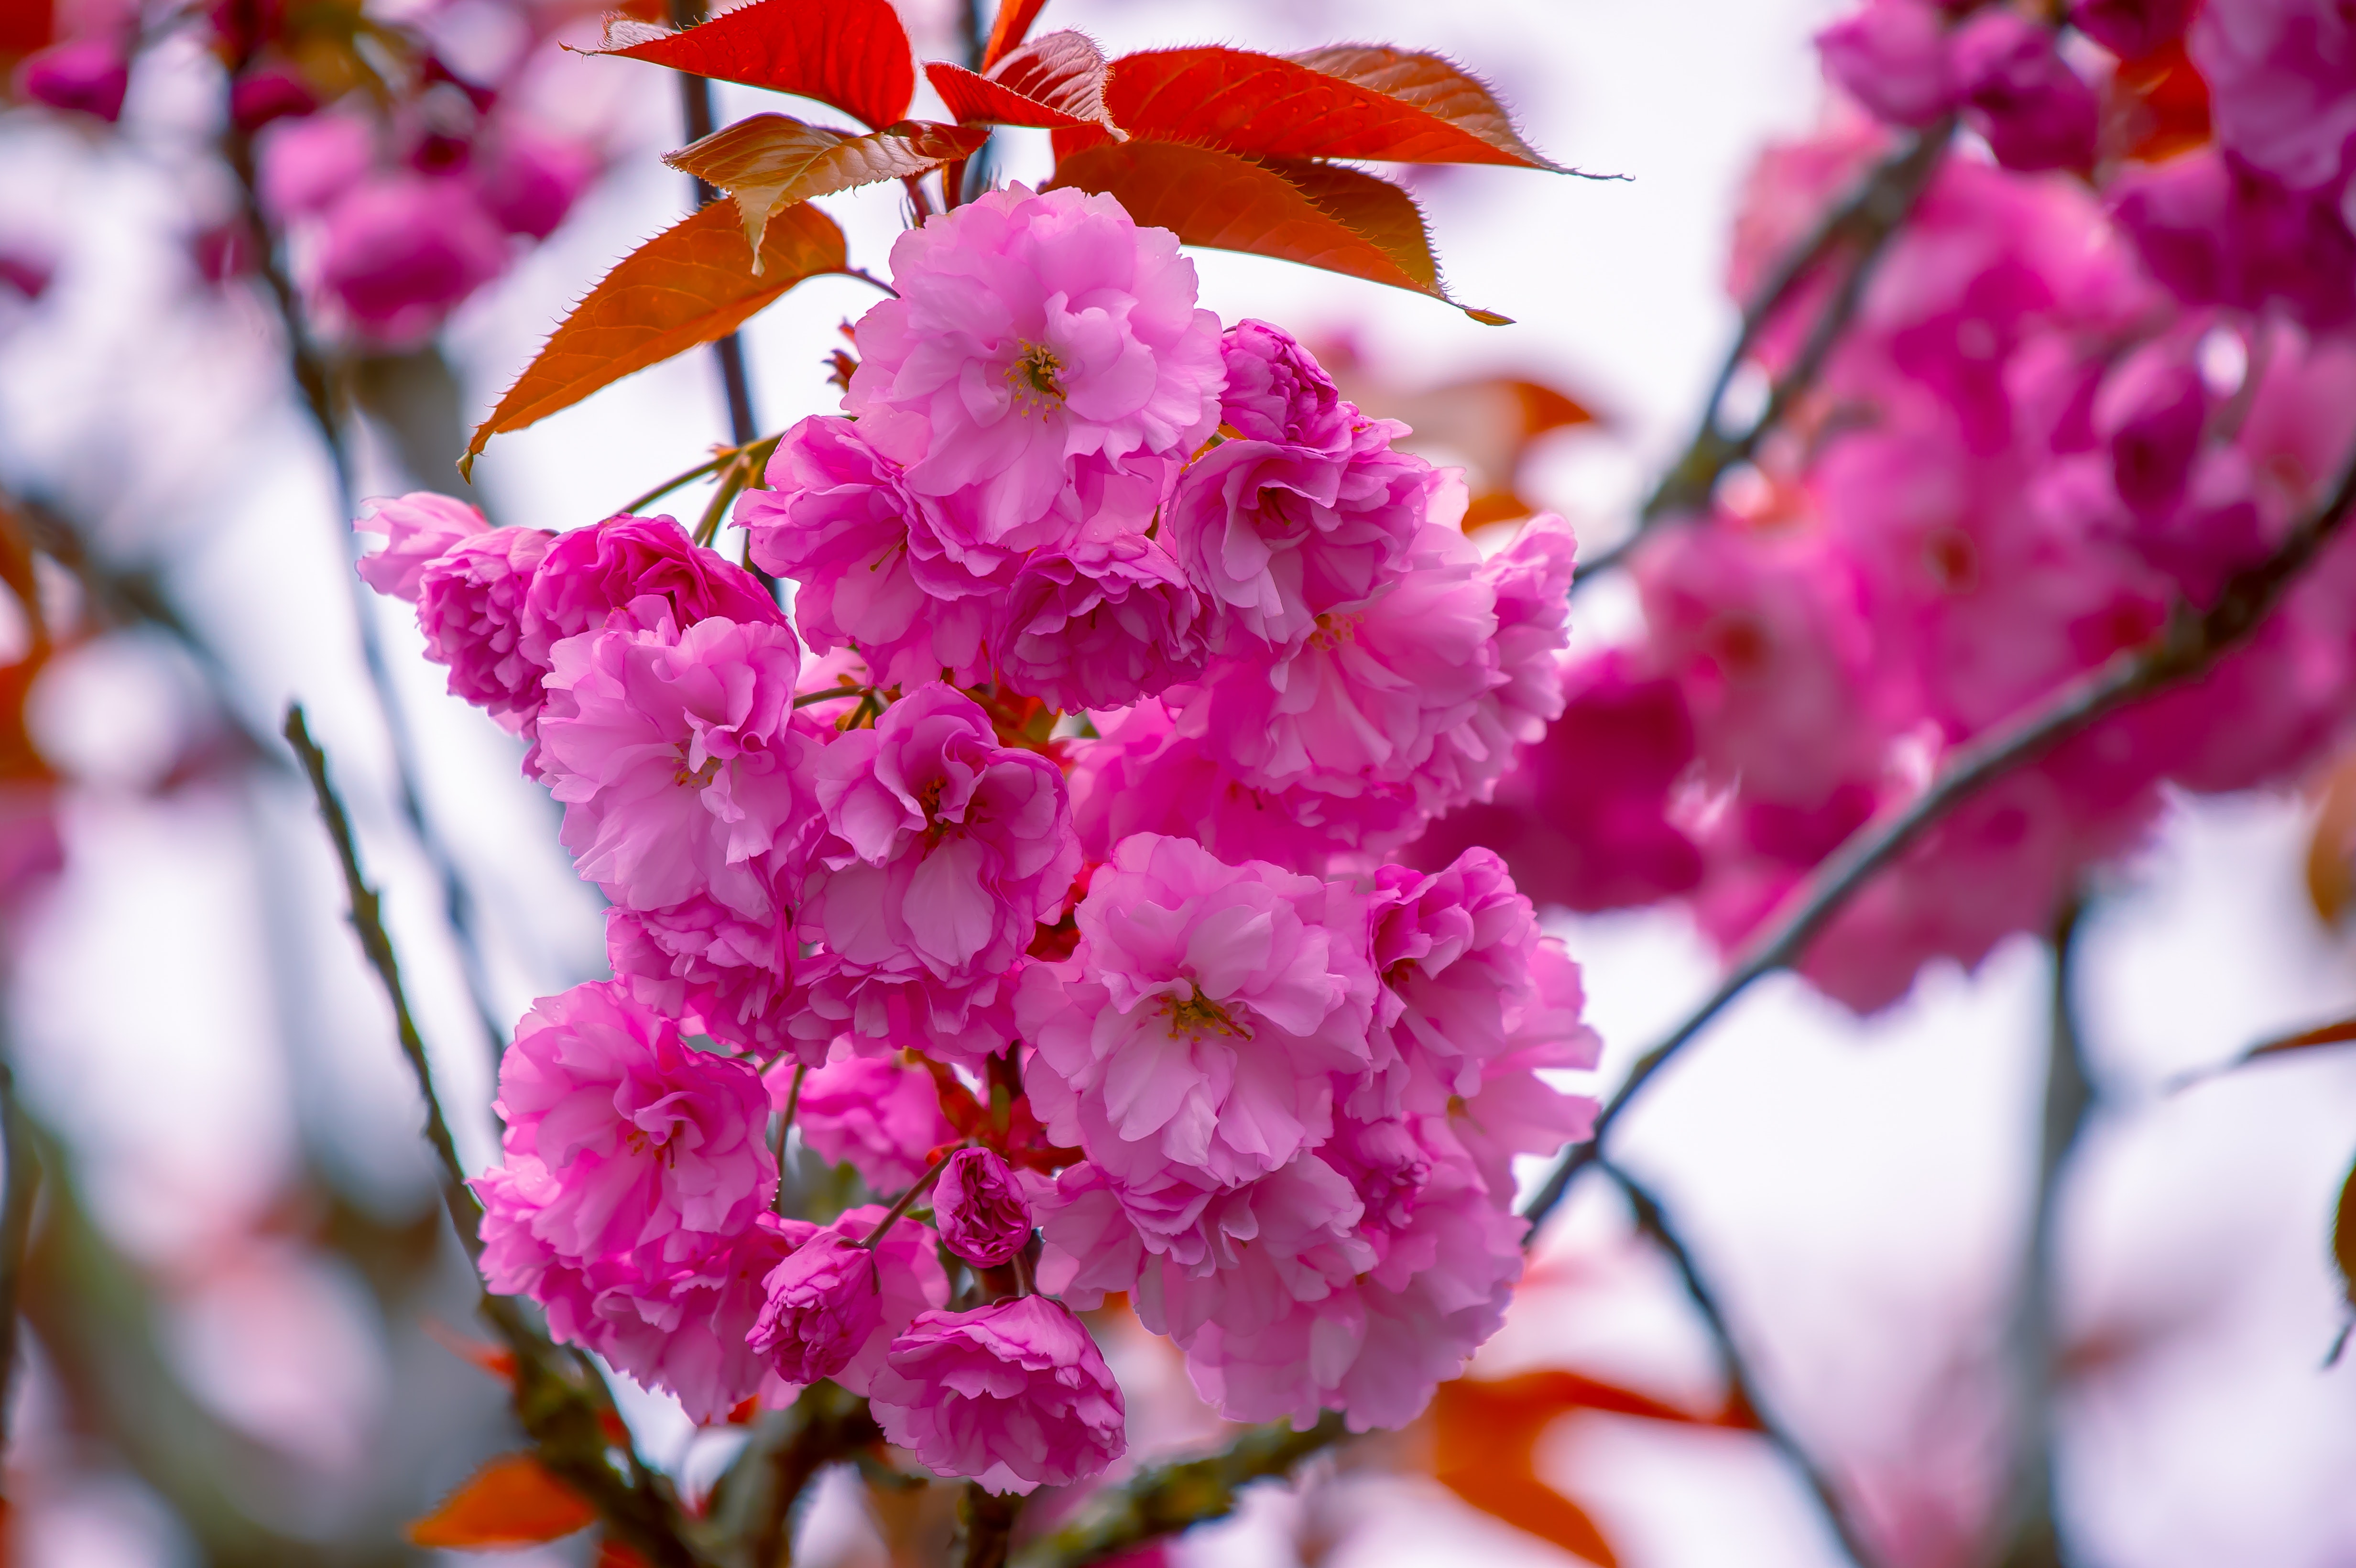
flower, flowering plant, plant, pink, petal, spring, branch, blossom, tree, red bud, twig, cherry blossom, redbud, prunus